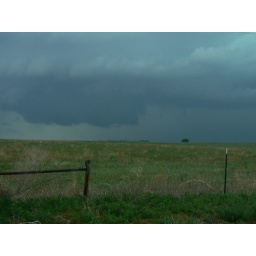
The storm started to increase precipitation to the point that later we couldn't see the wall cloud above us...